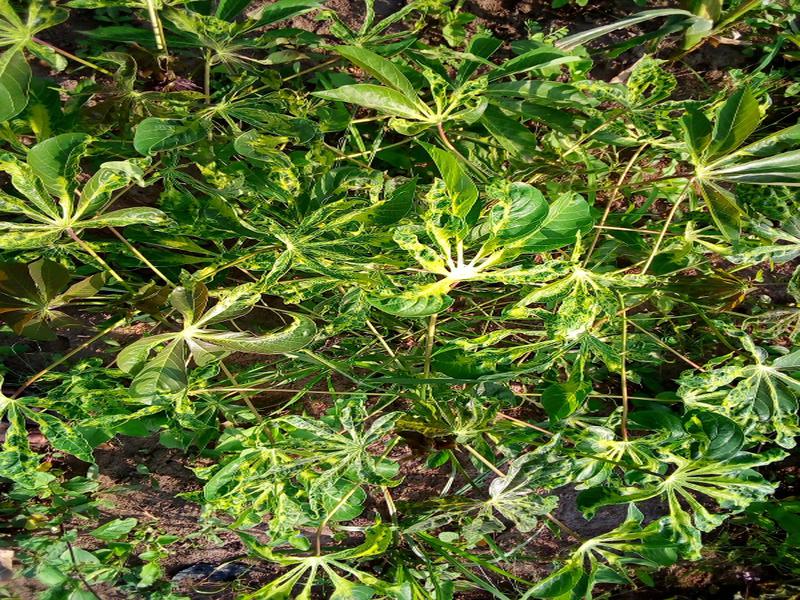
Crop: cassava
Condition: mosaic_disease